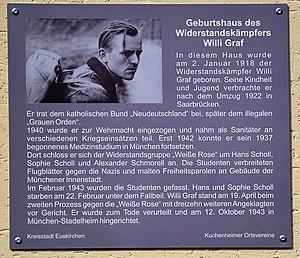
Willi Graf, né le 2 janvier 1918 à Kuchenheim près d'Euskirchen, et exécuté le 12 octobre 1943 à Munich, est un membre de La Rose blanche, groupe de résistants allemands pendant la Seconde Guerre mondiale.